Robin Hood and Guy of Gisborne

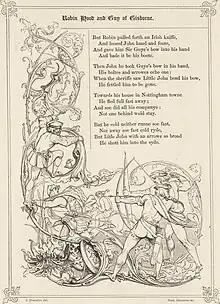
"Robin Hood & Guy of Gisborne" from "The Book of British Ballads" (1842)

Robin Hood and Guy of Gisborne (Child 118) is an English-language folk song about Robin Hood. It introduces and disposes of Guy of Gisborne who remains next to the Sheriff of Nottingham the chief villain of the Robin Hood legend.